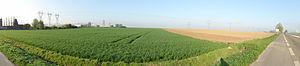
La Fosse de Mastaing de la Compagnie des mines d'Aniche était un charbonnage constitué d'un seul puits situé à Mastaing, Nord, Nord-Pas-de-Calais, France.
L'histoire du bassin minier du Nord-Pas-de-Calais retrace en détail tous les faits historiques de l'exploitation de ce bassin minier, exploité intensivement pour la houille présente dans son sous-sol de la fin du XVIIᵉ siècle jusqu'à la fin du XXᵉ siècle.